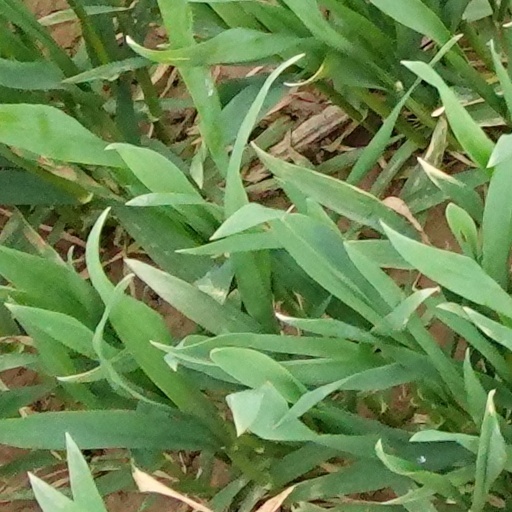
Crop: wheat